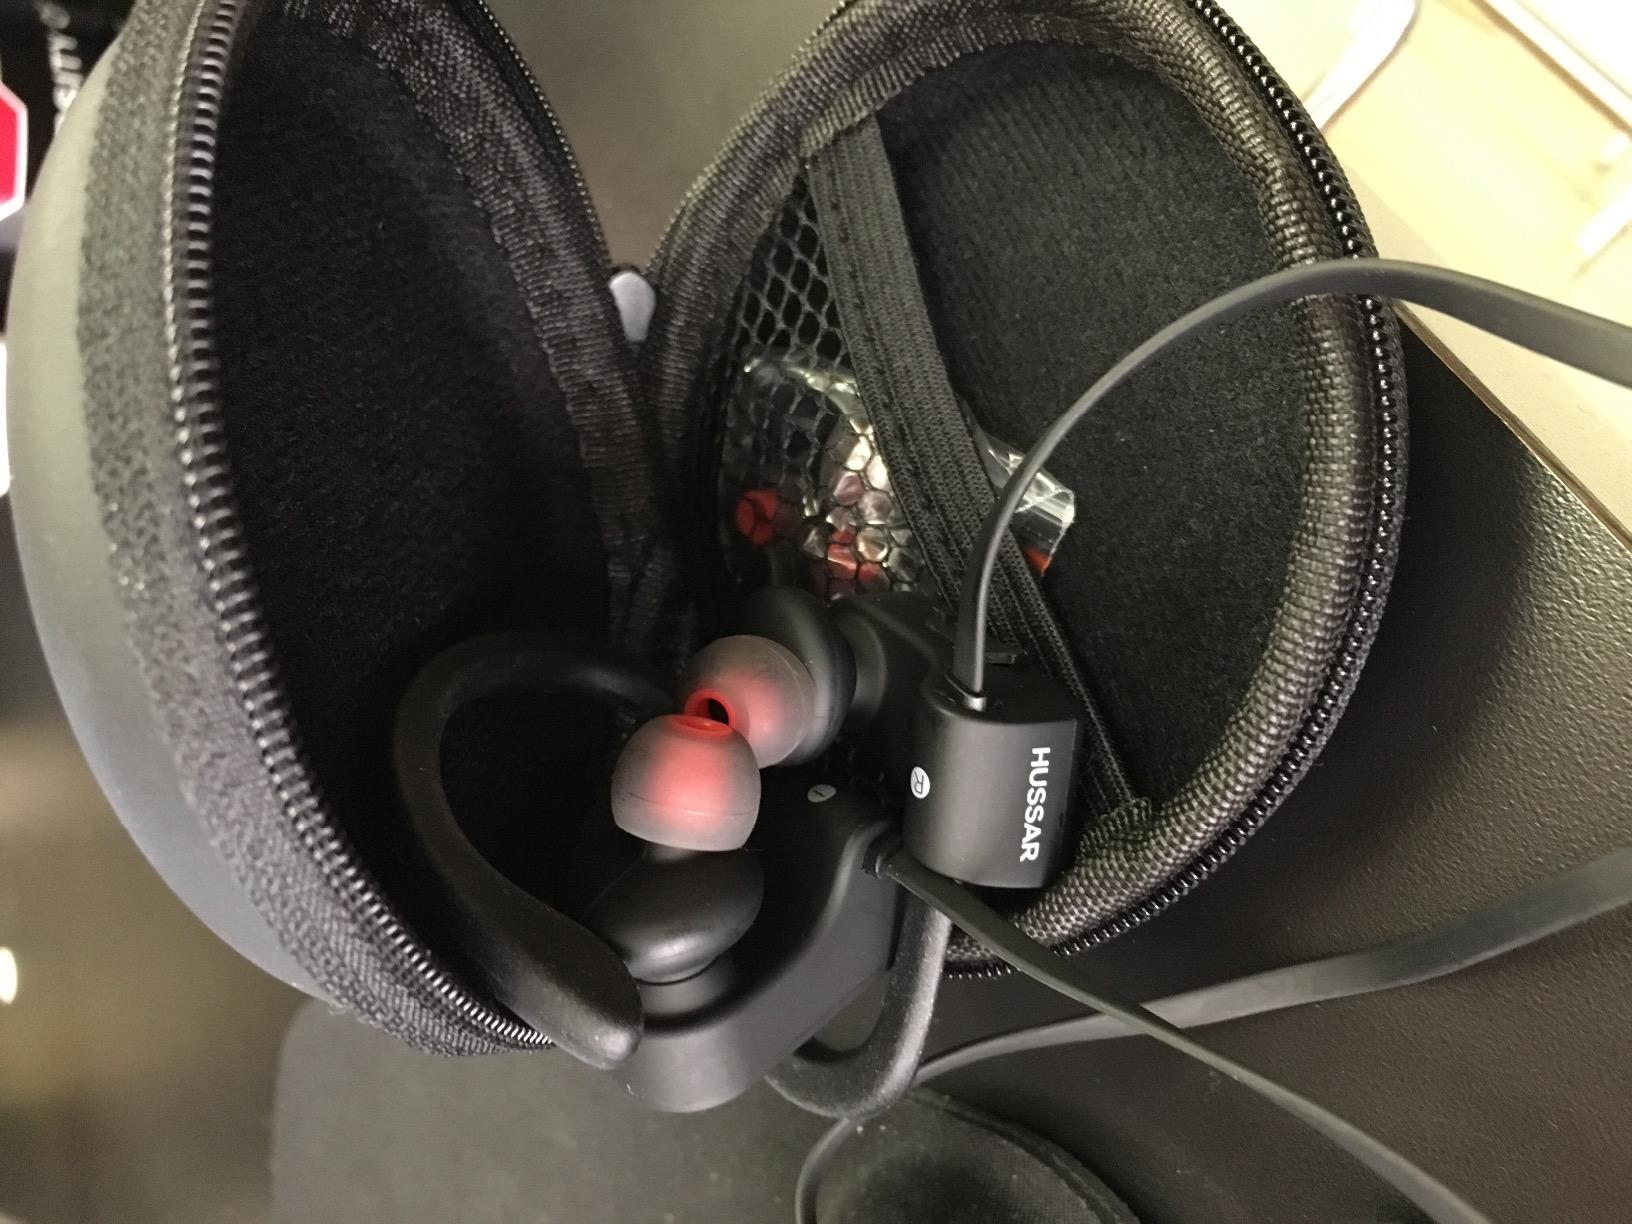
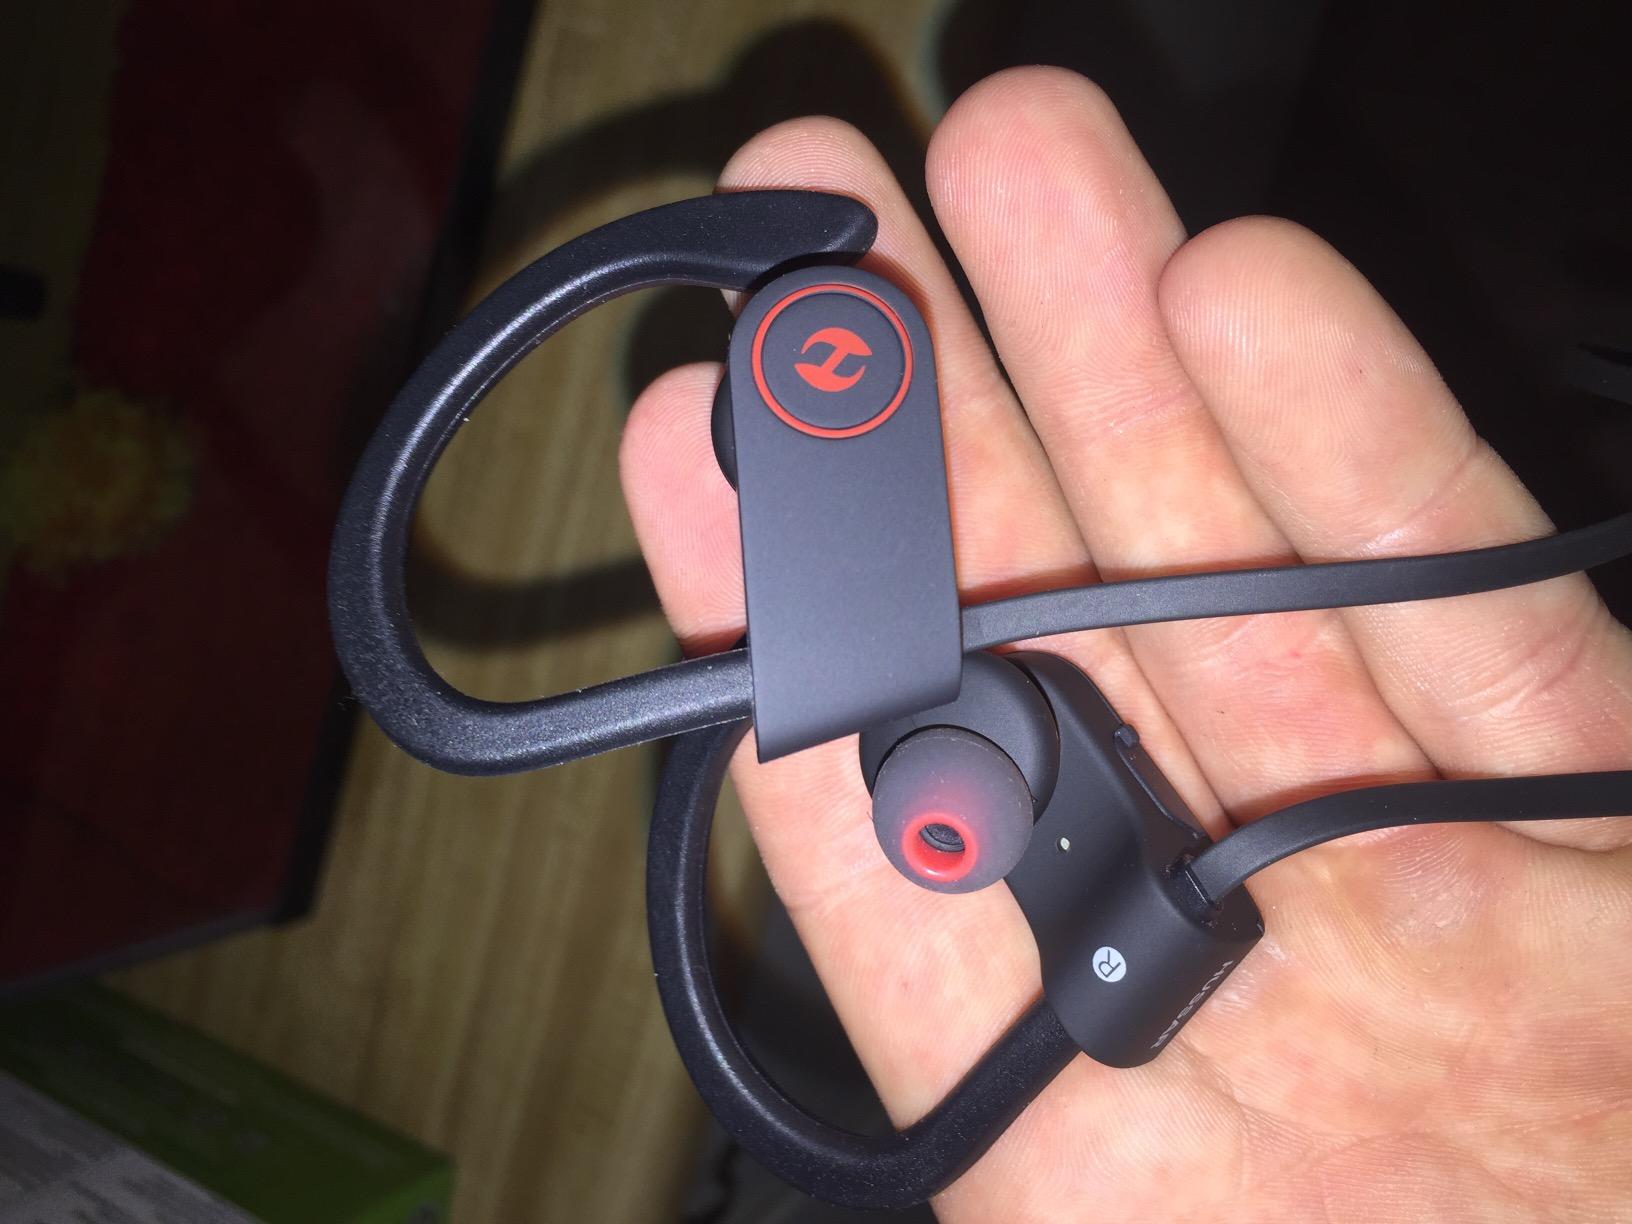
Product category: headphones
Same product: yes